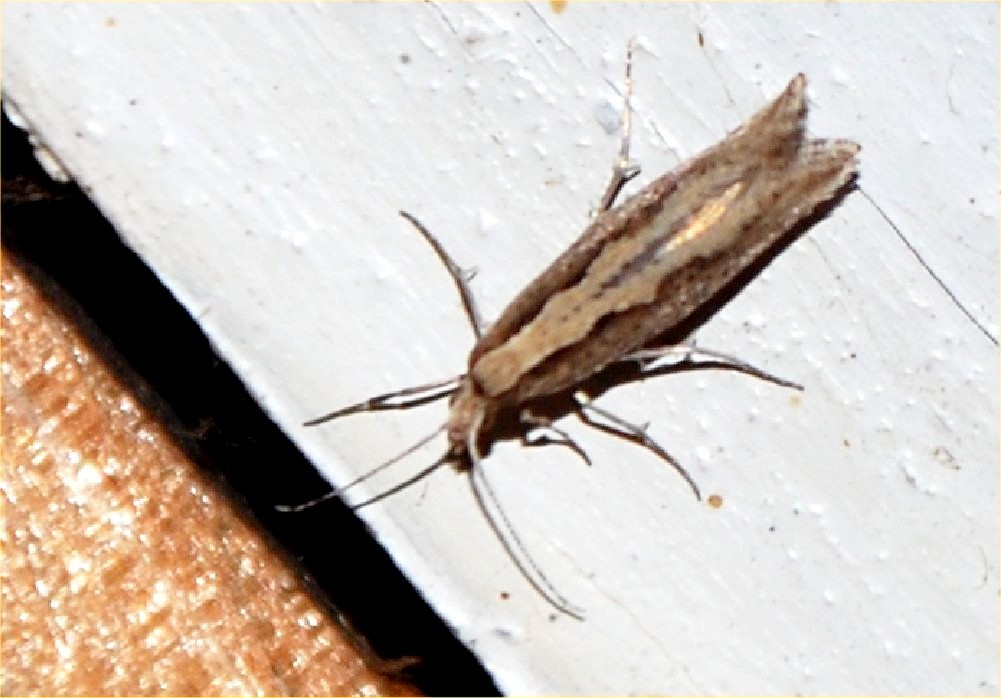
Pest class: diamondback_moth